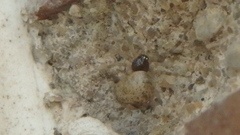
Species: Parasteatoda_tepidariorum